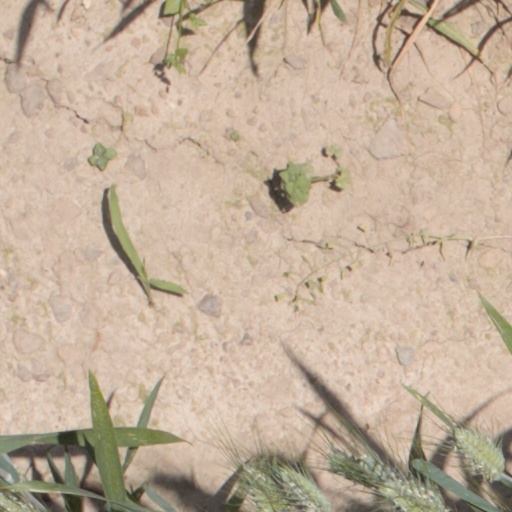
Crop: wheat